Answer in natural language. Considering the relative positions, where is dark red upholstered chair with wooden legs (highlighted by a green box) with respect to Television (highlighted by a blue box)? Choose between the following options: above or below
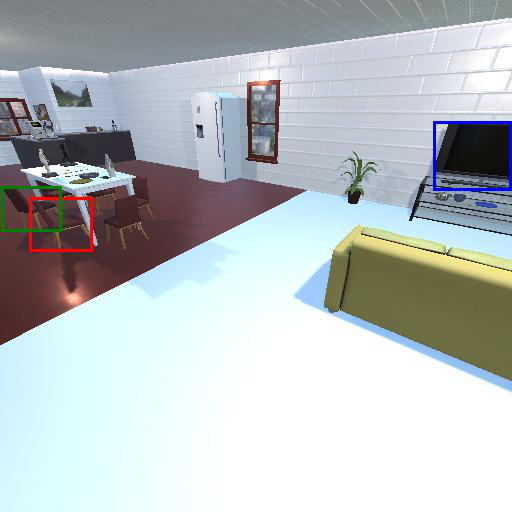
<answer>below</answer>